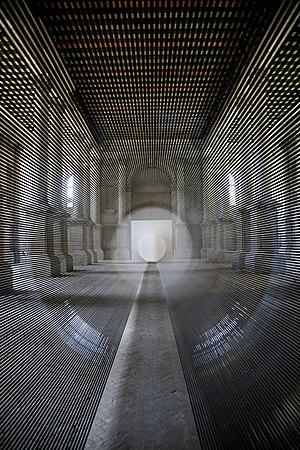
Žilvinas Kempinas, né en 1969 à Plungė en Lituanie, est un artiste contemporain qui vit et travaille à New York.